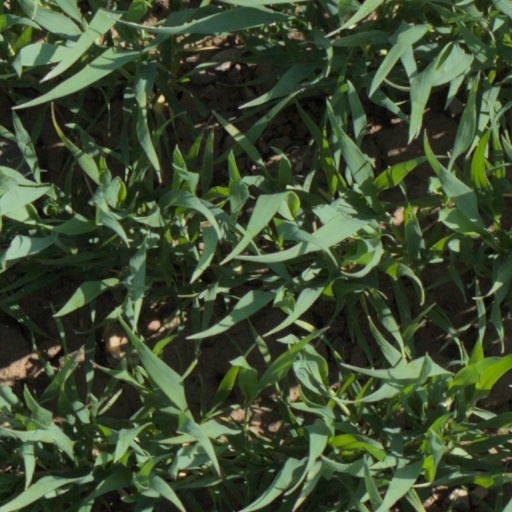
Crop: wheat